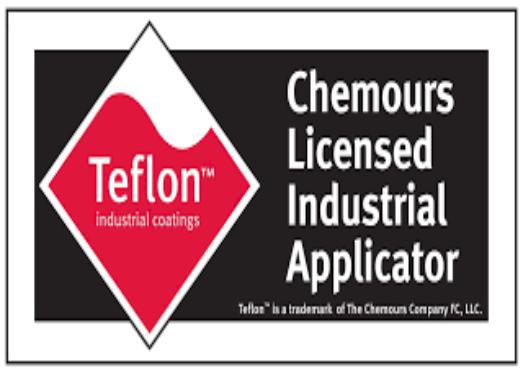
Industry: Necessities